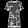
Label: T - shirt / top